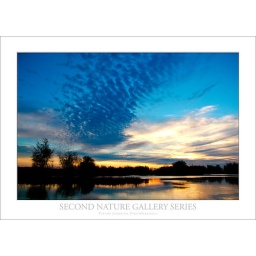
A setting sun illuminates a blanket of feathered clouds over Petrie Island.